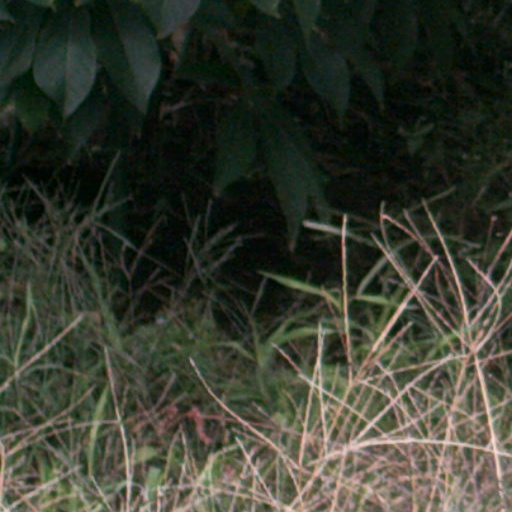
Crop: cassava